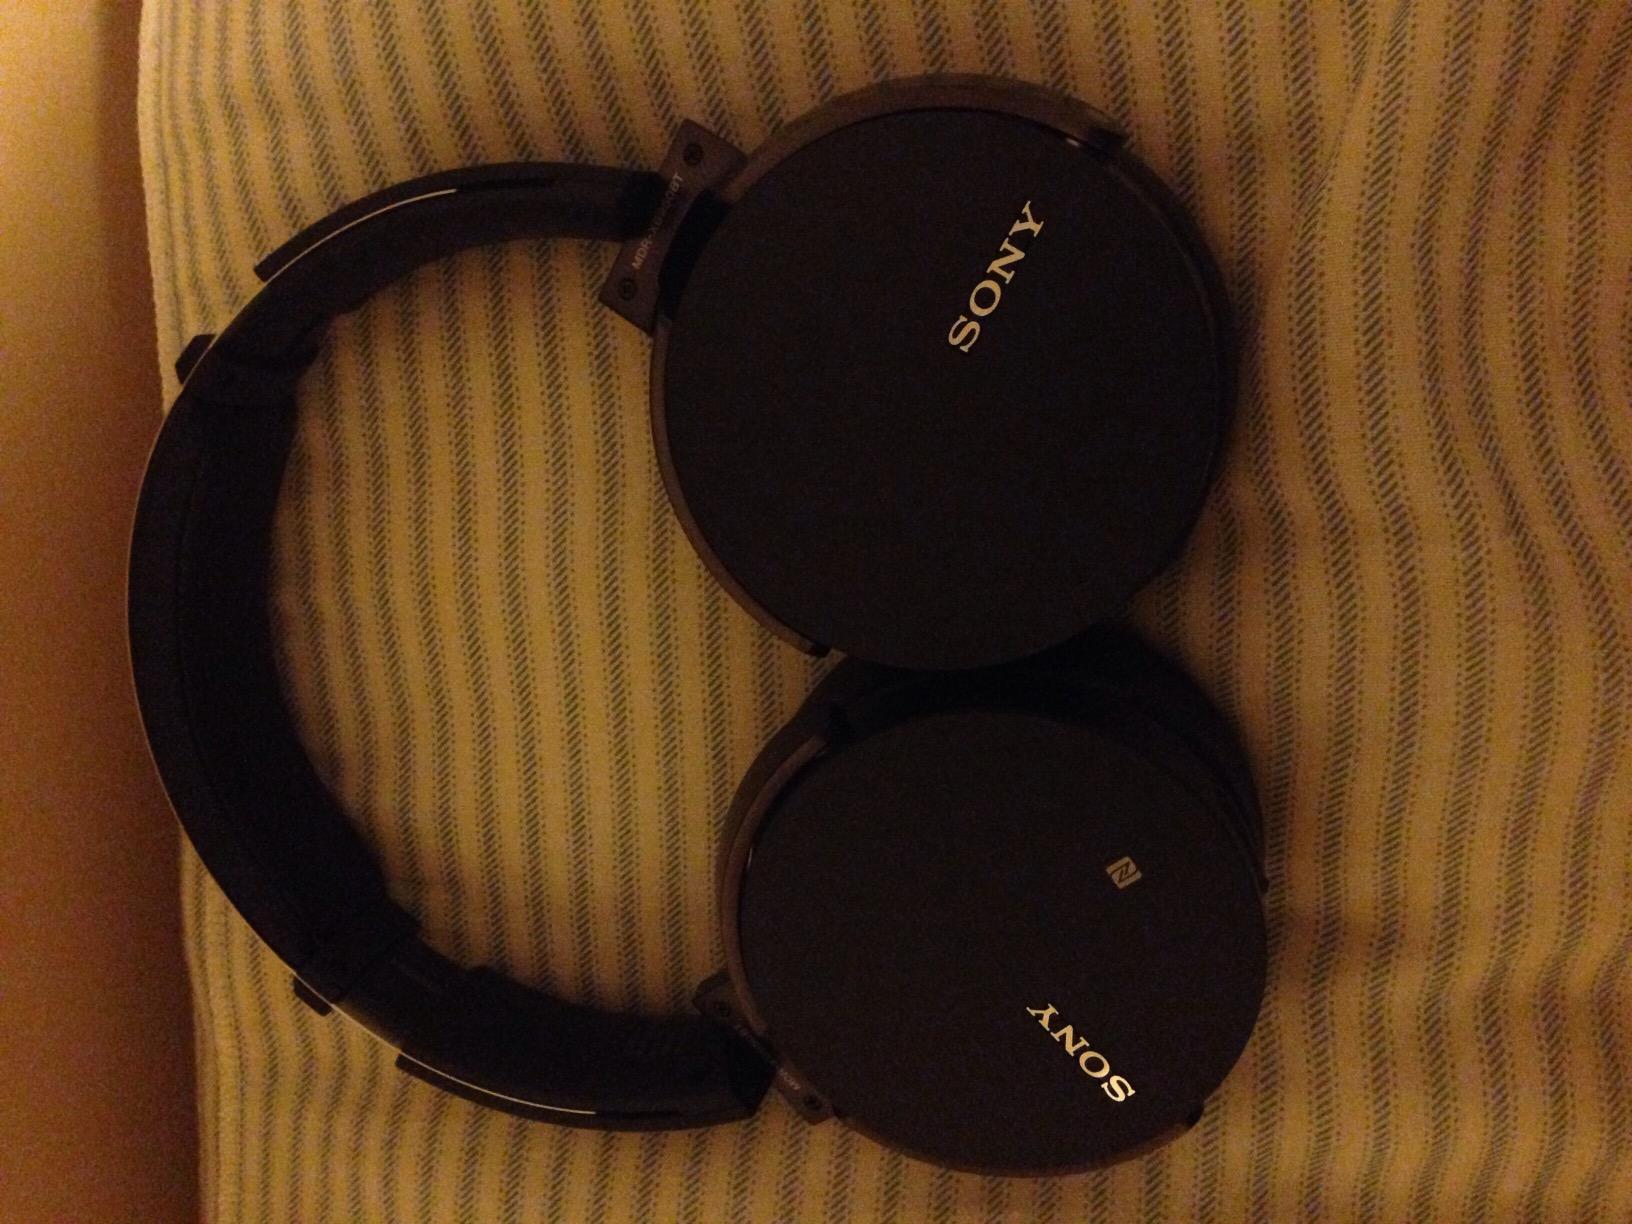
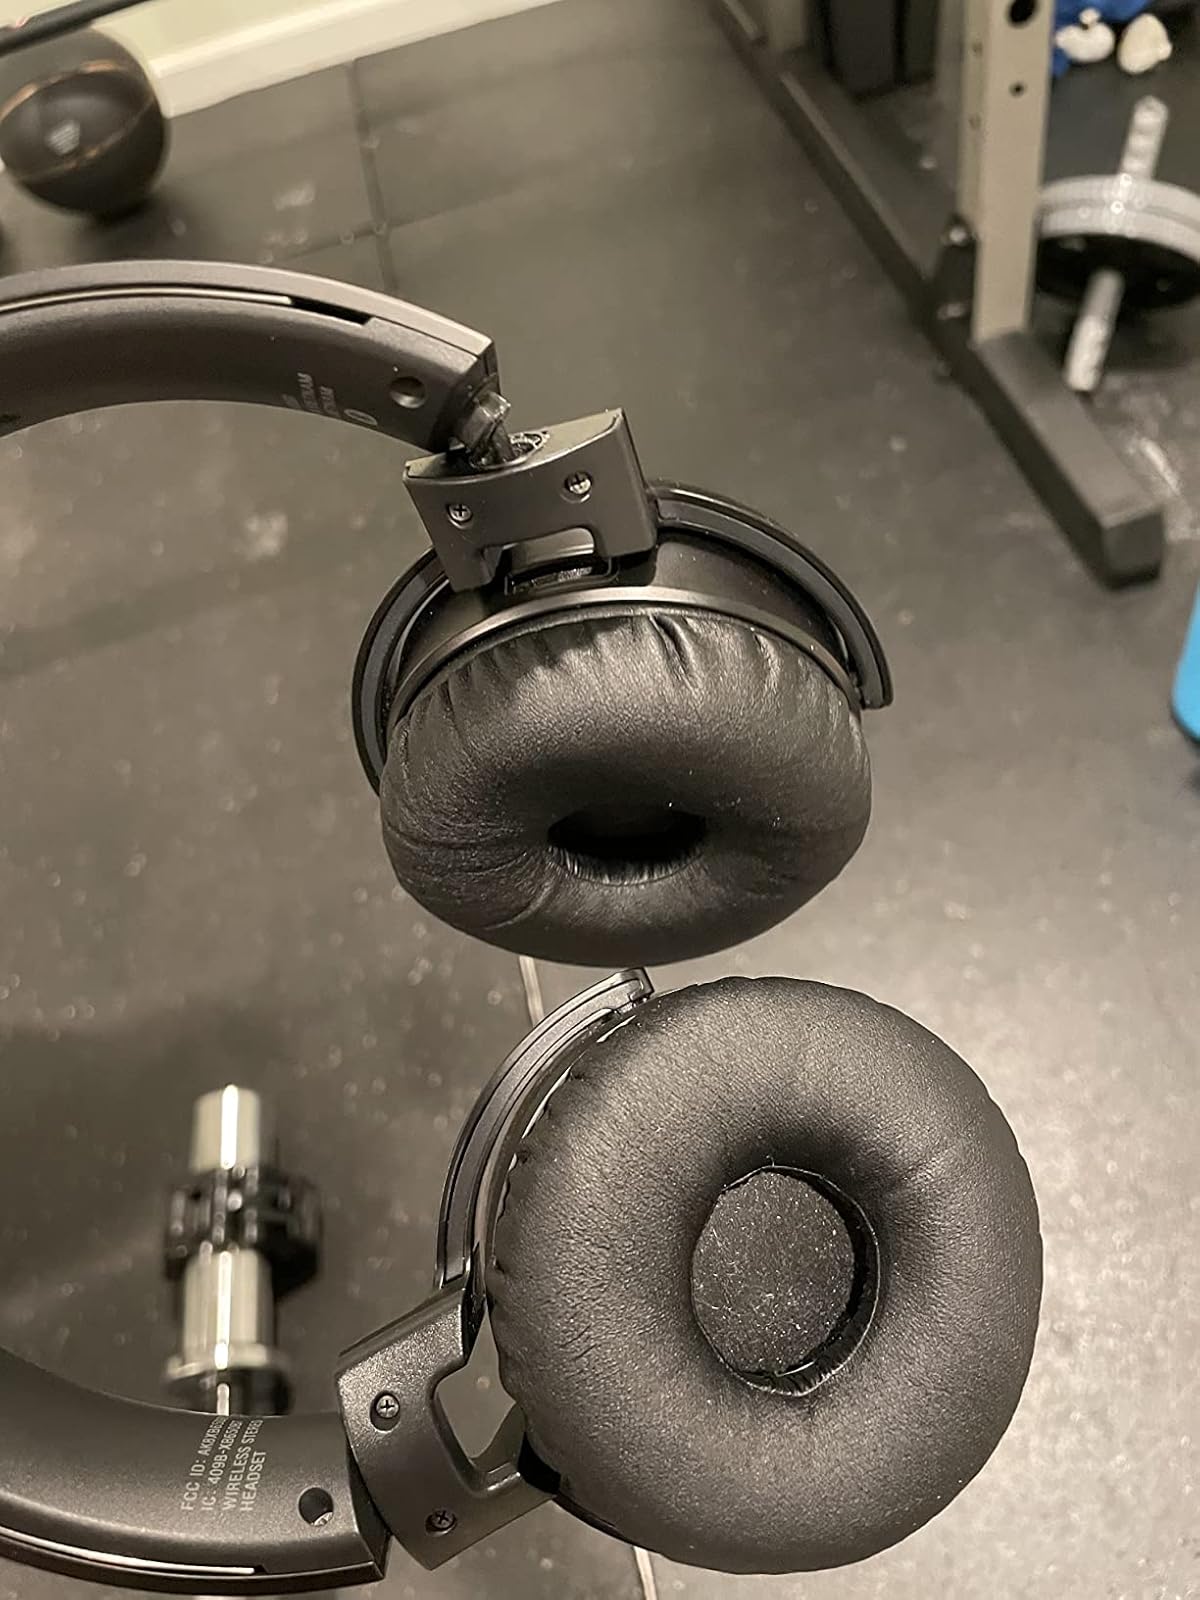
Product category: headphones
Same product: no